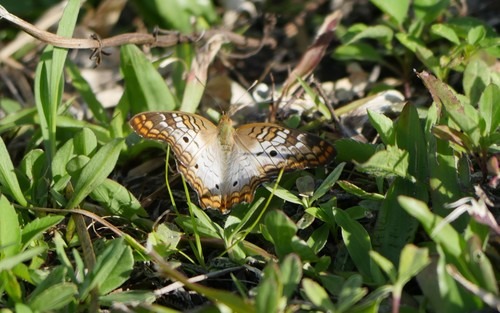
Scientific name: Anartia jatrophae
Common name: White peacock
Family: Nymphalidae
Order: Lepidoptera
Pollinator type: Primary pollinator
Habitat: Gardens, parks, and open areas
Geographic range: Southern United States to Argentina
Conservation status: Least Concern